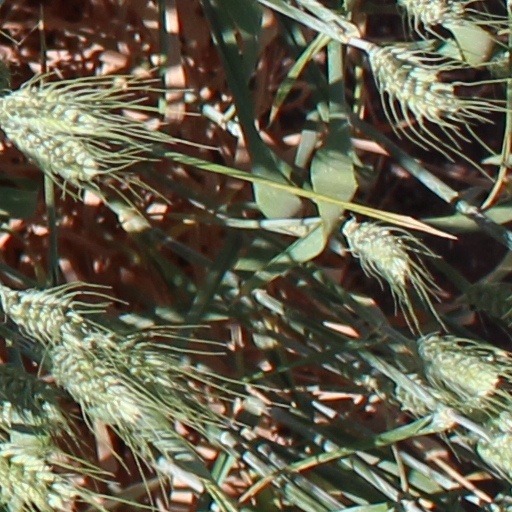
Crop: wheat